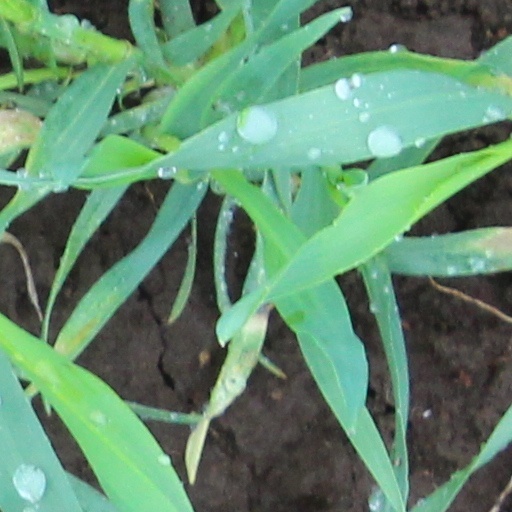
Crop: wheat